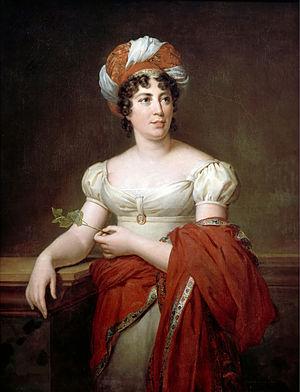
L'histoire de la Suisse sous domination française est l'étape de la formation de la Confédération suisse qui suit la Confédération des XIII cantons. Elle est comprise entre le début des manifestations provoquées par la Révolution française de 1789 et la création de la Confédération des XXII cantons le 7 août 1815.
Le romantisme français est l'expression en France du mouvement littéraire et artistique appelé romantisme. C'est un courant artistique européen qui est né en Allemagne et en Angleterre, pour ensuite se développer en France au début du XIXᵉ siècle.
Marie-François-Denis Thomas, comte de Pange dit « Le chevalier de Pange », né à Paris le 9 novembre 1764, décédé à Passy-sur-Yonne le 15 juillet 1796, est un homme de lettres, journaliste libéral sous la Révolution française. Il était le second fils survivant de Jean-Baptiste Thomas, marquis de Pange et de Renée d'Épinoy. Il fut l'ami d'André et de Marie-Joseph Chénier ainsi que de Germaine de Staël dont il publia deux ouvrages et qui nourrit pour lui des sentiments qu'il ne partagea pas.
Belles-lettres est une expression polysémique désignant un corpus d'œuvres distinguées pour leur valeur littéraire, et, par métonymie, l'étude de ces textes. Elle a également servi à qualifier, de manière péjorative ou laudative, une tradition et des courants littéraires selon des critères esthétiques et humanistes.
Anne Jean Marie René Savary, duc de Rovigo, né le 26 avril 1774 à Marcq et mort le 2 juin 1833 à Paris, est un général français, particulièrement connu comme homme de confiance de Napoléon Bonaparte et comme ministre de la Police de 1810 à 1814.
Anne-Louise-Germaine Necker, baronne de Staël-Holstein, connue sous le nom de Madame de Staël, est une romancière, épistolière et philosophe genevoise et française née le 22 avril 1766 à Paris où elle est morte le 14 juillet 1817.
Joseph Bonaparte, né le 7 janvier 1768 à Corte, pendant la période d'indépendance de la République corse, et mort le 28 juillet 1844 à Florence, dans le grand-duché de Toscane, est un homme d'État français et le frère aîné de l'empereur Napoléon Iᵉʳ. Sa carrière politique, diplomatique et militaire est intimement liée à celle de son frère Napoléon.
Les salons littéraires sont une forme spécifiquement française de société qui réunit mondains et amateurs de beaux-arts et de bel esprit pour le plaisir de la conversation, des lectures publiques, des concerts et de la bonne chère. Si l’historiographie française a retenu les salons tenus par les grandes dames de la capitale appelées salonnières qui ont su asseoir leur réputation dans le monde, les chroniques du temps montrent que ces espaces de rencontre et de divertissement sont également tenus par des hommes ou par des couples auprès de qui les auteurs trouvent une place de choix. Les dames des Roches tiennent salon à Poitiers dès le XVIᵉ siècle, mais l’on tient aussi cercle à la cour de Catherine de Médicis ou chez les derniers Valois. Au XVIIIᵉ siècle, la protection et le soutien des grands contribuent au financement des divertissements et à l’échange des idées du siècle philosophique. L’expression de salon littéraire est l'expression d'un mythe littéraire né aux XIXᵉ et XXᵉ siècles.
Delphine est le premier roman de Madame de Staël, publié en 1802. Écrit sous forme épistolaire, ce roman examine les limites de la liberté des femmes dans une société aristocratique. Bien qu'elle se soit défendue d'avoir eu des visées politiques, Napoléon Bonaparte en jugea autrement et décida d'exiler son auteur de Paris.